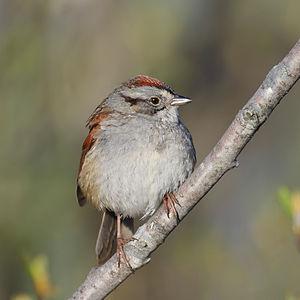
Bruant des marais
Le Bruant des marais est une espèce de passereau nord-américaine appartenant à la famille des Passerellidae.